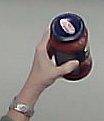
Product: barilla_pomodoro